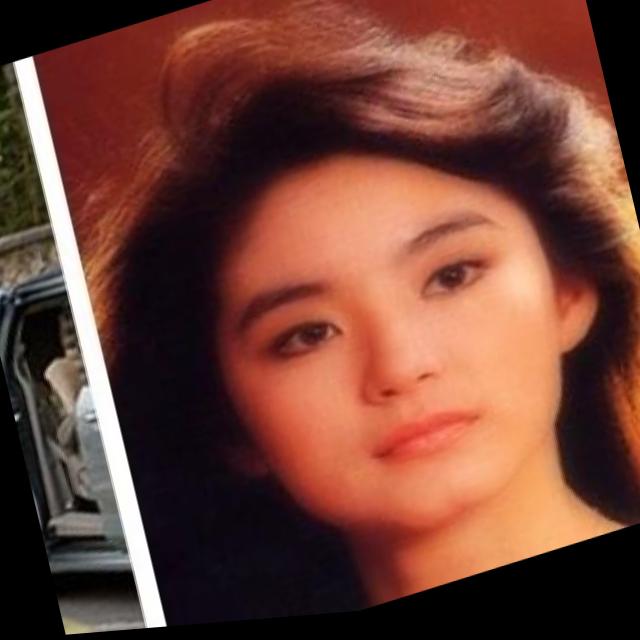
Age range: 13-20